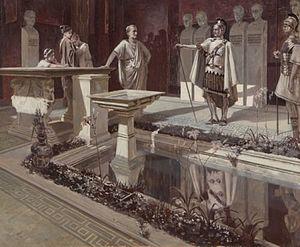
Aulus Plautius était un général et homme politique romain du milieu du Iᵉʳ siècle, qui a entamé la conquête romaine de la Grande-Bretagne en 43 ap. J.-C. et est devenu le premier gouverneur de la nouvelle province romaine de Bretagne, de 43 à 46.